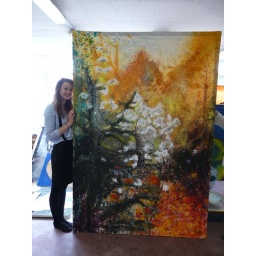
this is painted from a photo a took from my bedroom window in autum